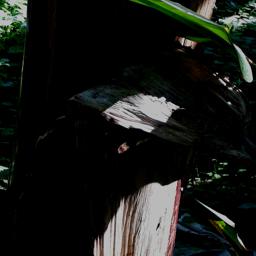
Label: BACTERIAL SOFT ROT